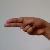
The image shows a hand gesture representing the letter 'H' in Indian Sign Language.